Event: Nepal Earthquake
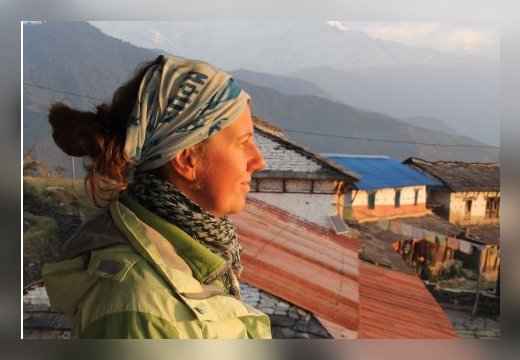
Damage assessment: no_damage